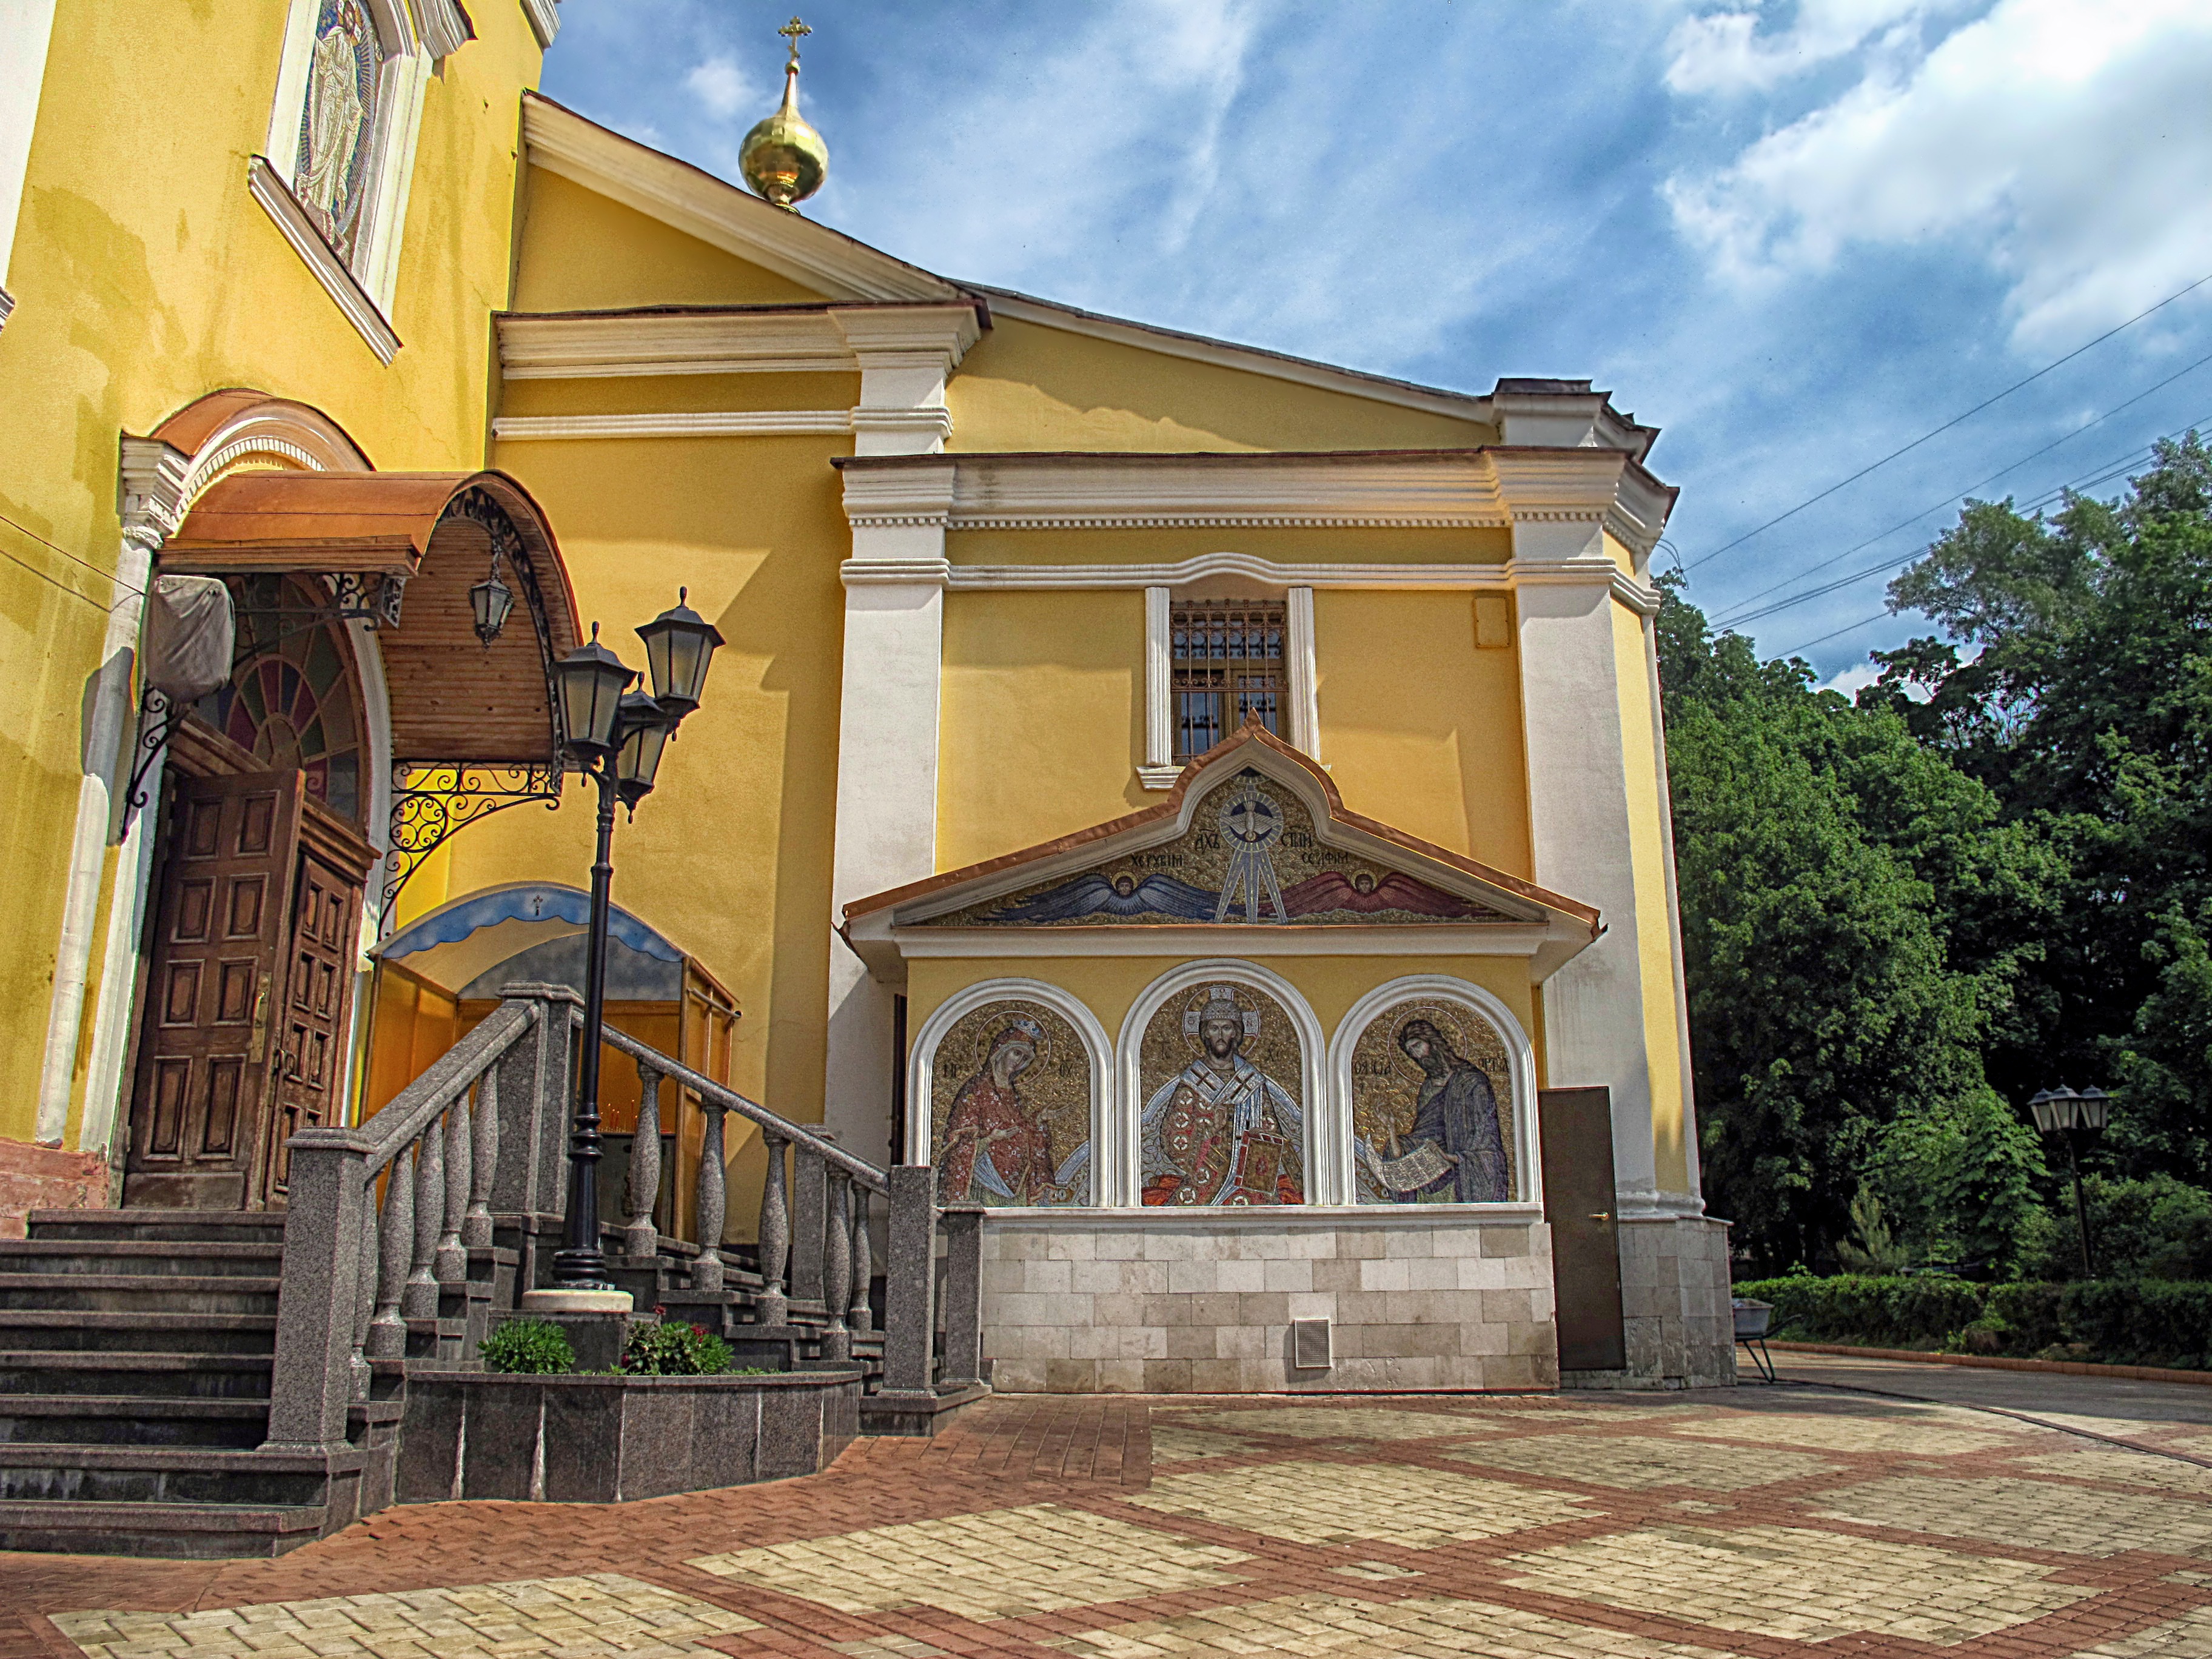
nature, architecture, sky, villa, mansion, house, building, home, summer, spring, cottage, plaza, facade, property, church, chapel, place of worship, outside, hdr, clouds, moscow, estate, russia, outdoor structure